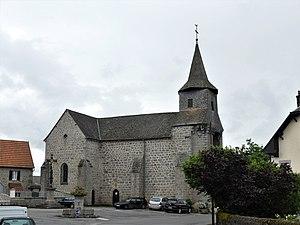
L'église de Champagnat, Creuse, France.